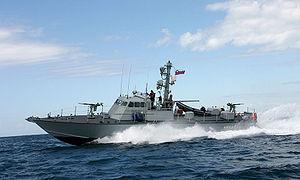
Les forces armées slovènes étaient fortes, en janvier 2013, de 7 573 hommes et de 1 583 réservistes soit 9 056 militaires. La conscription fut abolie en 2003. Elles ne sont pas divisées en branches indépendantes, mais comprennent neuf services placés sous un commandement unique.
La classe Super Dvora Mk II est une classe de patrouilleurs rapides de la marine israélienne construite par la firme IAI Ramta pour être utilisée à la sécurité maritime des côtes et à la lutte anti-terroriste à partir de 1996.
La marine slovène, officiellement la 430ᵉ division navale fait partie des Forces armées slovènes. La tâche principale de la Marine est la défense territoriale et la protection de moins de 50 kilomètres des côtes du pays en mer Adriatique. Il se compose d'environ 60 hommes, de deux patrouilleurs et de plusieurs petits bateaux. C'est la plus petite marine des pays de l'OTAN.La base des forces navales slovènes est Izola.
La flotte navale du Sri Lanka comprend, en 2020, 225 bateaux